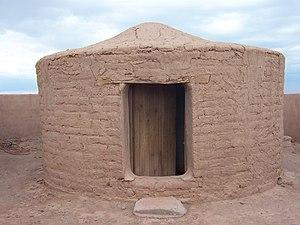
Tulor est un site archéologique du nord du Chili.